Willi Petzold

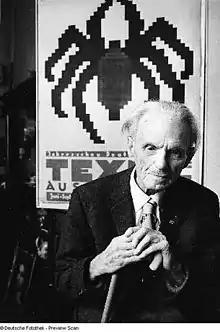
Willy Petzold in 1975

Willi Petzold (6 September 1885 – 16 March 1978) was a German painter. His work was part of the painting event in the art competition at the 1936 Summer Olympics.